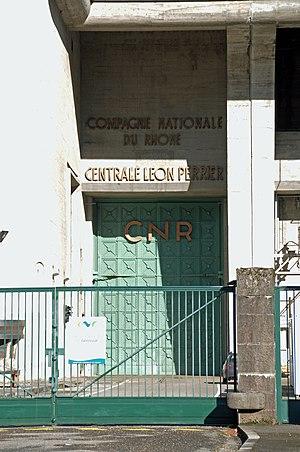
La voiture visible derrière le pilier donne une idée de la taille de la porte
Le barrage de Génissiat est le deuxième barrage hydroélectrique français construit sur le Rhône après la centrale hydroélectrique de Cusset. Au moment de son inauguration, il est le plus important ouvrage d'Europe occidentale et contribue au redressement de la France d'après-guerre, son électricité alimente Paris. Il se situe à cheval sur les communes d'Injoux-Génissiat et de Franclens.